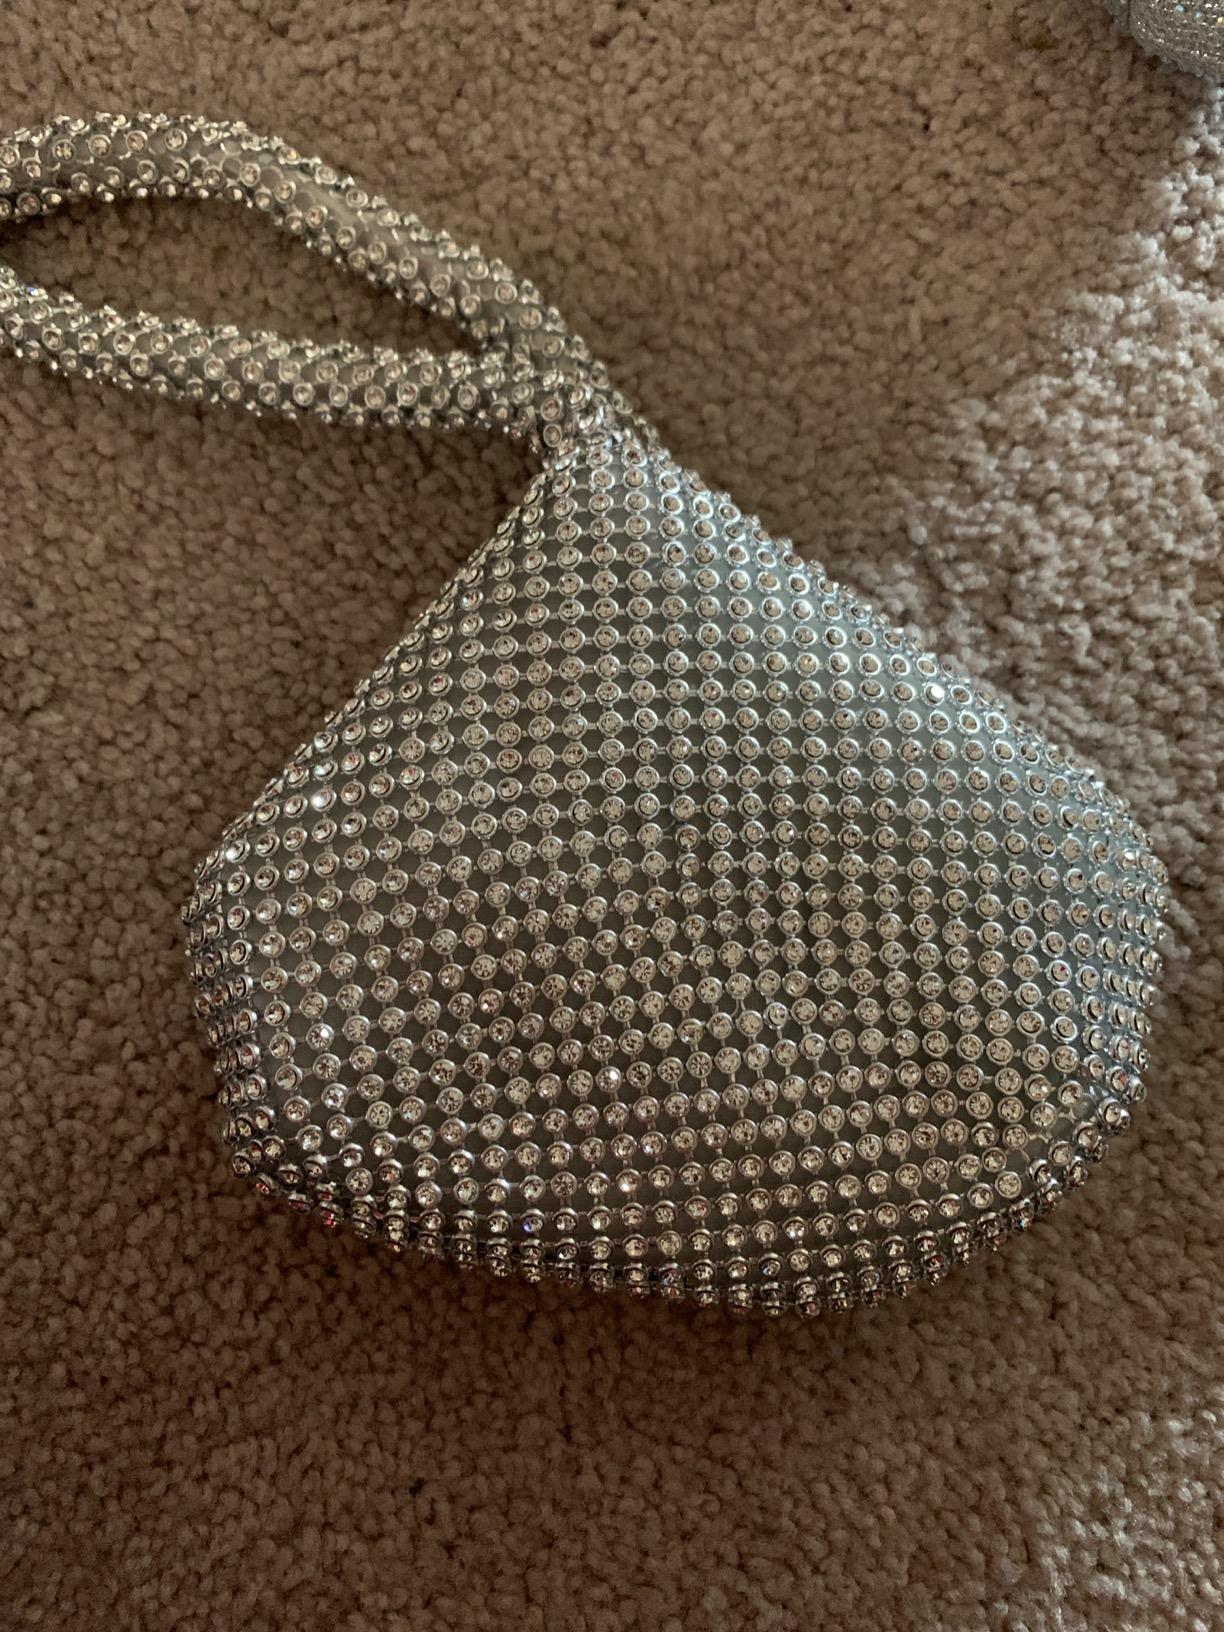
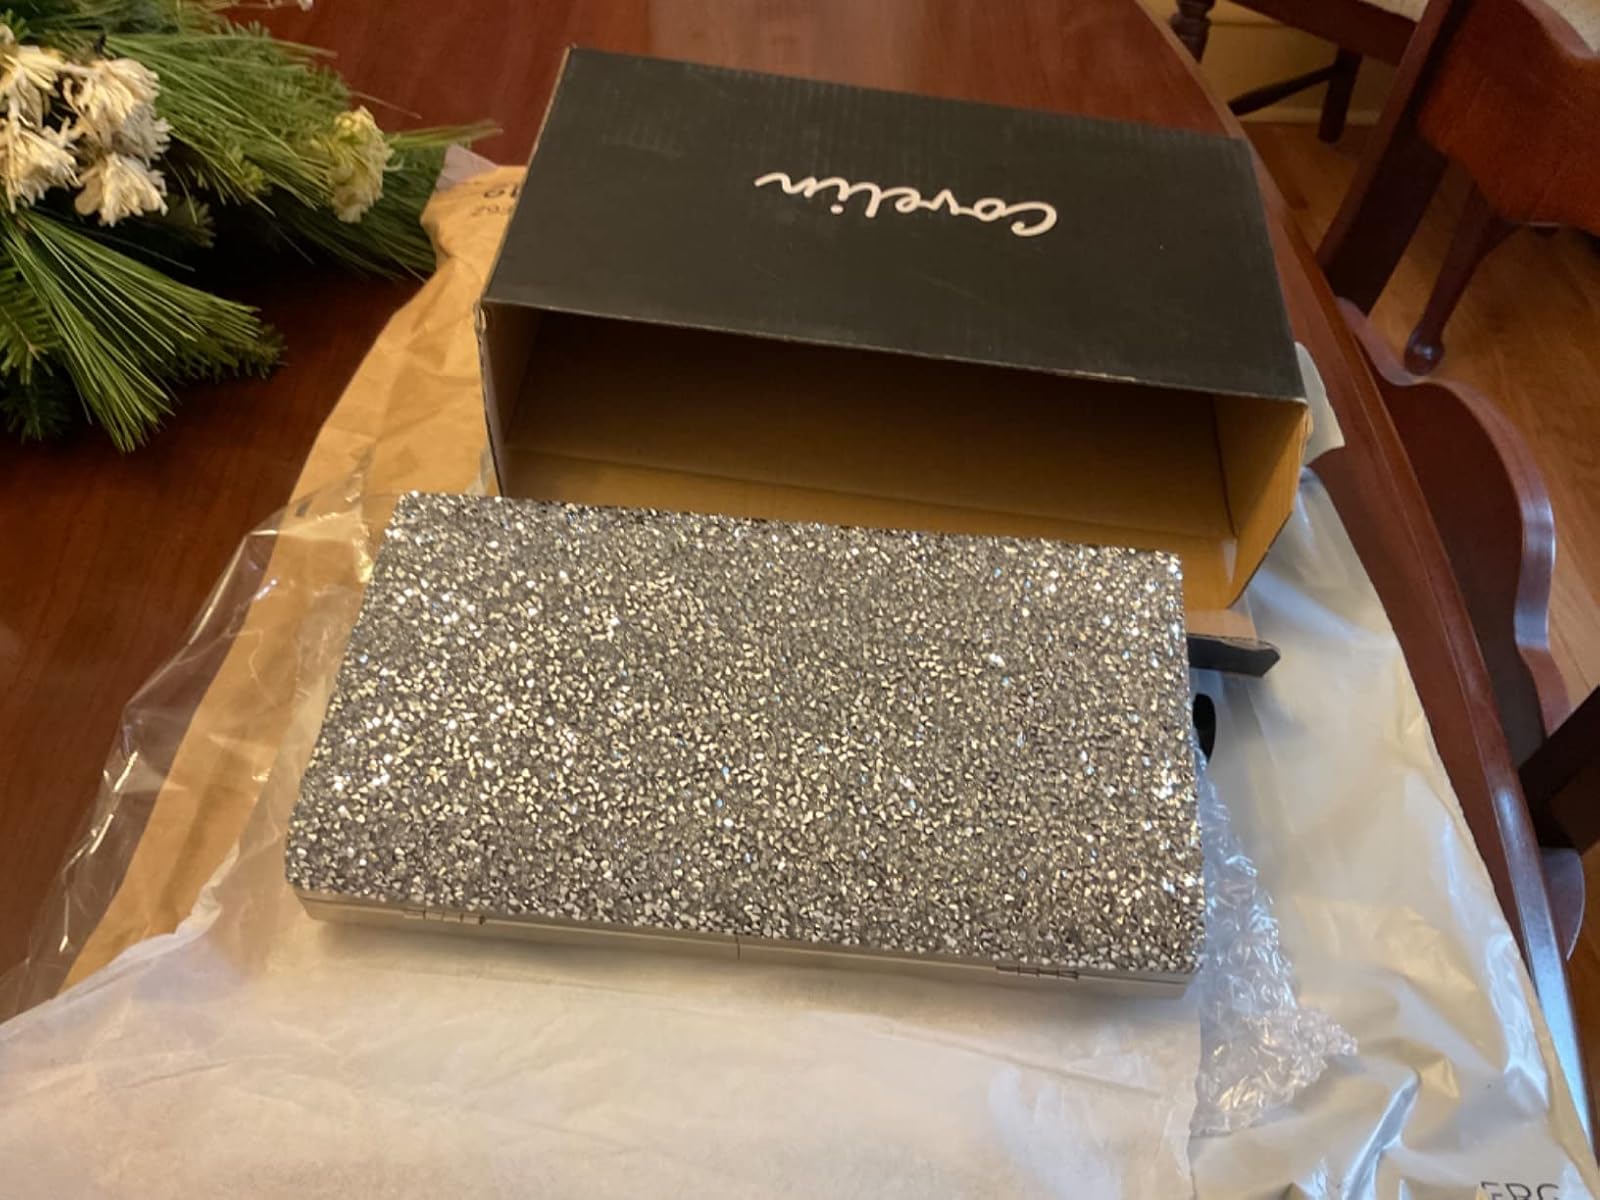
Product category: accessories_handbag
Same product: no